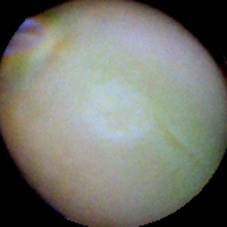
Label: Immature